Ali Krieger

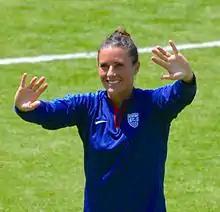

In 2017 Krieger received limited call-ups and only appeared in two games. She was on the roster for the 2017 Tournament of Nations but did not appear in any games.